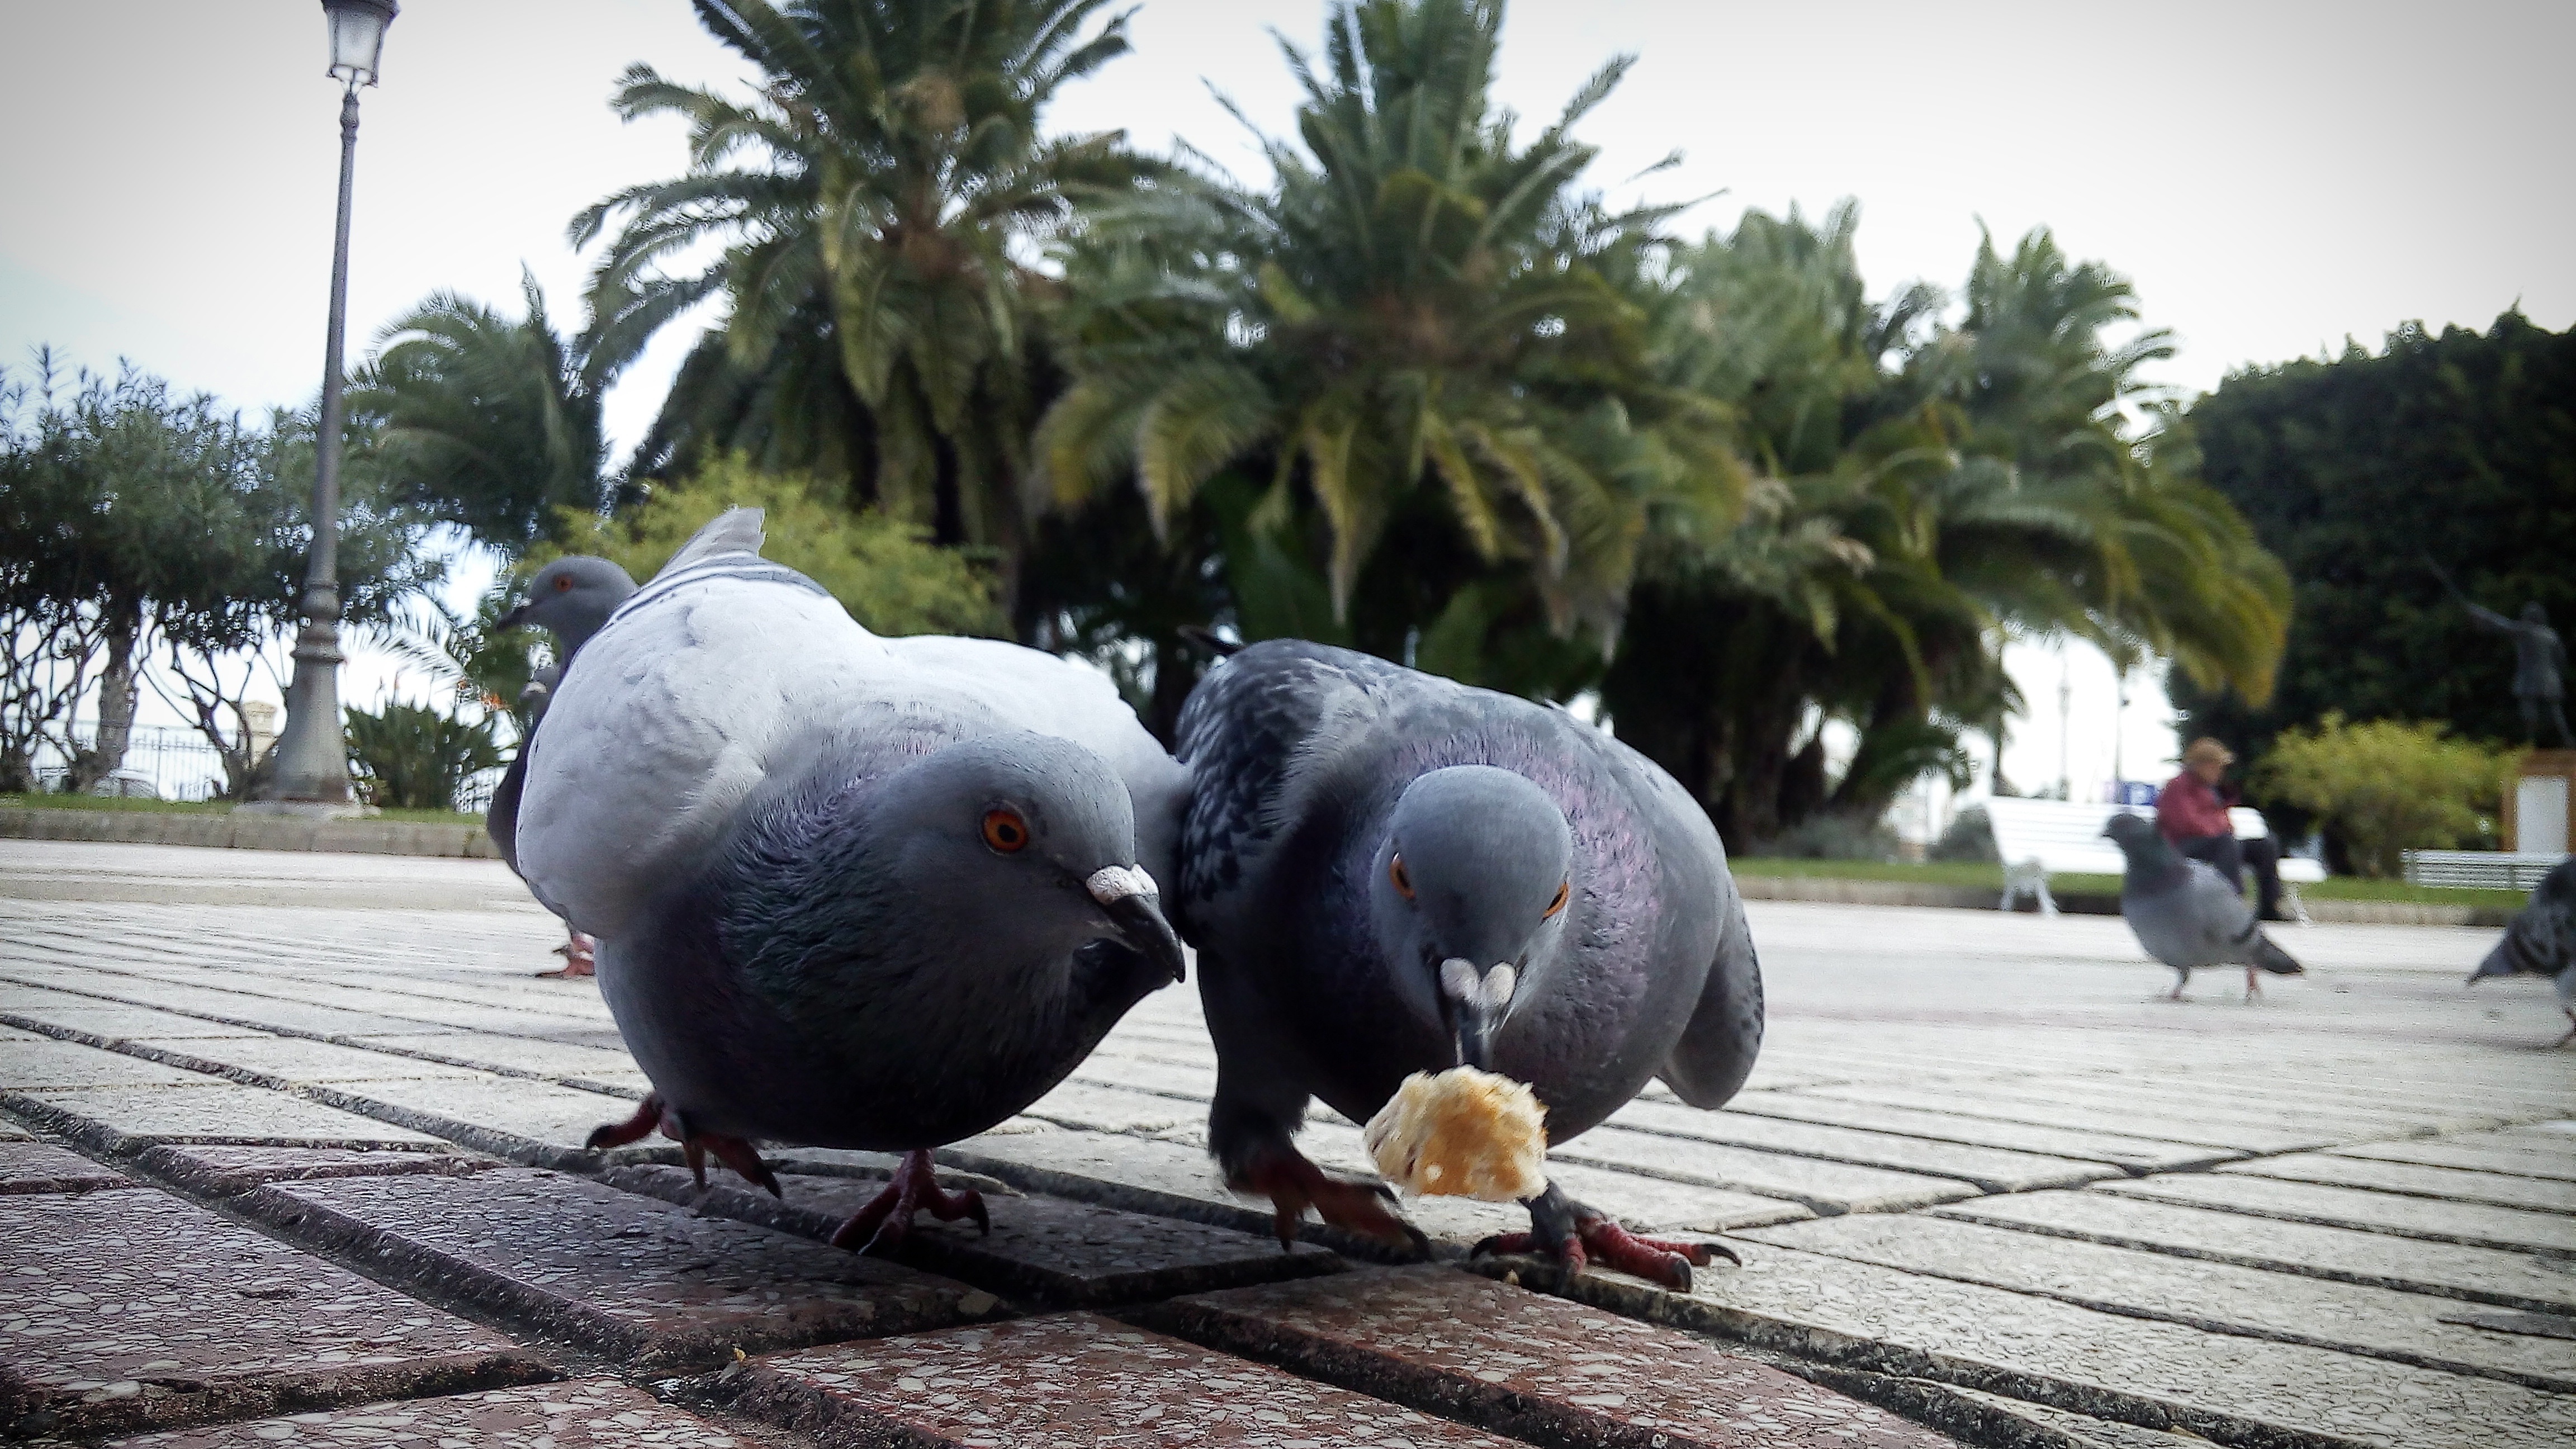
bird, sculpture, pigeons and doves